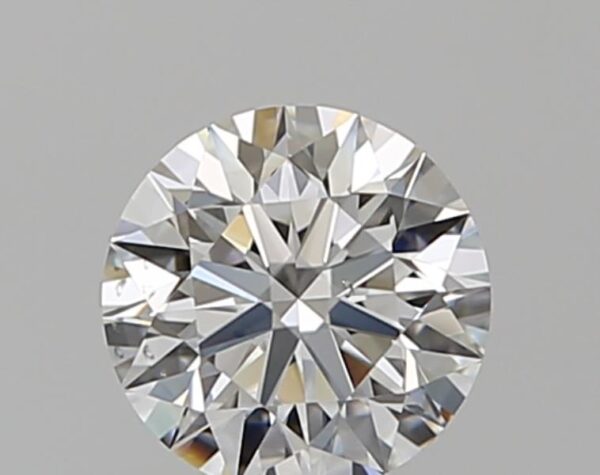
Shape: round
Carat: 0.55
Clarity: VS2
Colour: F
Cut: EX
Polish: EX
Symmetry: EX
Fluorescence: N
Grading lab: GIA
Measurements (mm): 5.21 x 5.23 x 3.28